Perinatal mortality

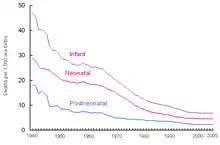
Infant, neonatal, and postneonatal mortality rates: United States, 1940–2005

Perinatal mortality (PNM) is the death of a fetus or neonate and is the basis to calculate the perinatal mortality rate. "Perinatal" means "relating to the period starting a few weeks before birth and including the birth and a few weeks after birth."